Christopher Mohan

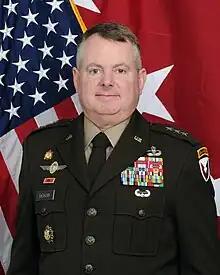
Official portrait, 2022

Christopher O. Mohan is a United States Army lieutenant general who has served as the acting commanding general of the United States Army Materiel Command since 22 March 2024. He also served as Army Materiel Command's deputy commanding general since 2 December 2022. He has also served as the commanding general of the United States Army Sustainment Command, 21st Theater Sustainment Command, and 3rd Sustainment Command (Expeditionary).